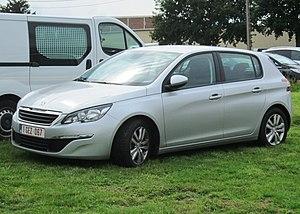
Groupe PSA est un constructeur automobile français qui comprend les marques automobiles Citroën, DS Automobiles, Peugeot, ainsi que Opel et Vauxhall depuis le rachat de la division européenne de General Motors en mars 2017. PSA Peugeot Citroën est devenu Groupe PSA le 5 avril 2016.